Bennie Gonzales

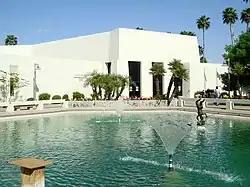
Scottsdale City Hall, which was designed by Bennie Gonzales.

A hallmark of Gonzales designs was his minimizing of right angles within his projects. His widespread use of wide angles allowed open space within his architectural designs. He also actively incorporated Southwestern and Arizonan-based cultural elements within his buildings, such as westward facing hogan entrances or patterns based on traditional Navajo rugs. His blending of brad angles and cultural elements produced a distinctive Southwestern style of architecture, which has been widely imitated throughout the region.